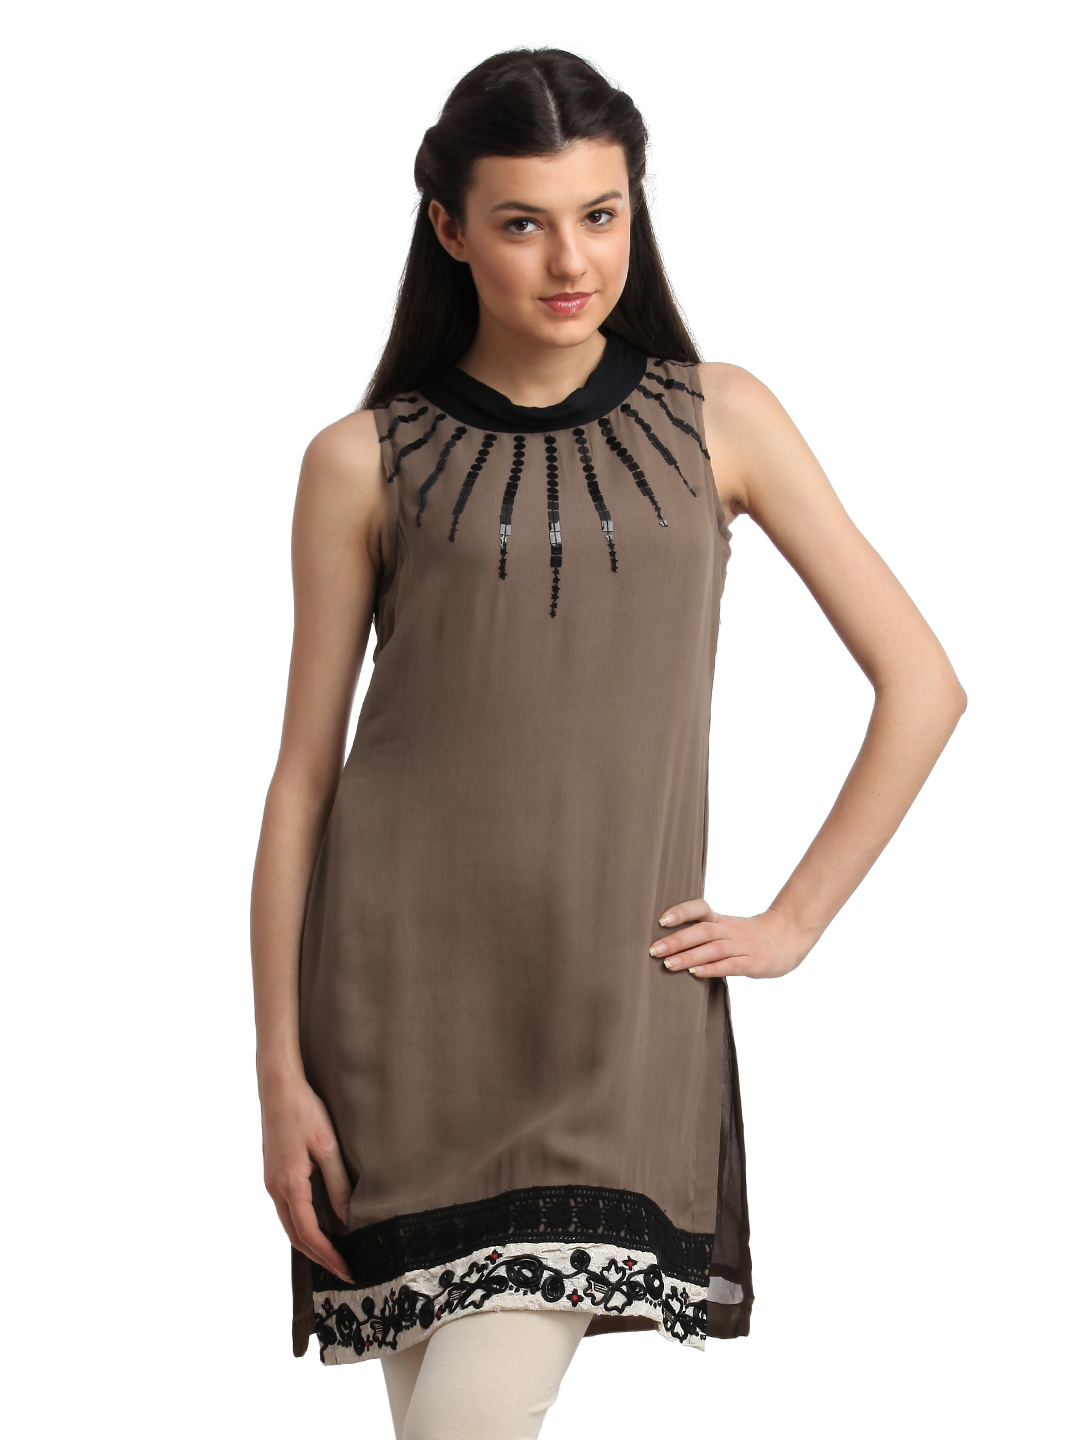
La-Emotio Women Brown Kurta
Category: Apparel / Topwear / Kurtas
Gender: Women
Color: Brown
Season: Summer 2012
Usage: Ethnic